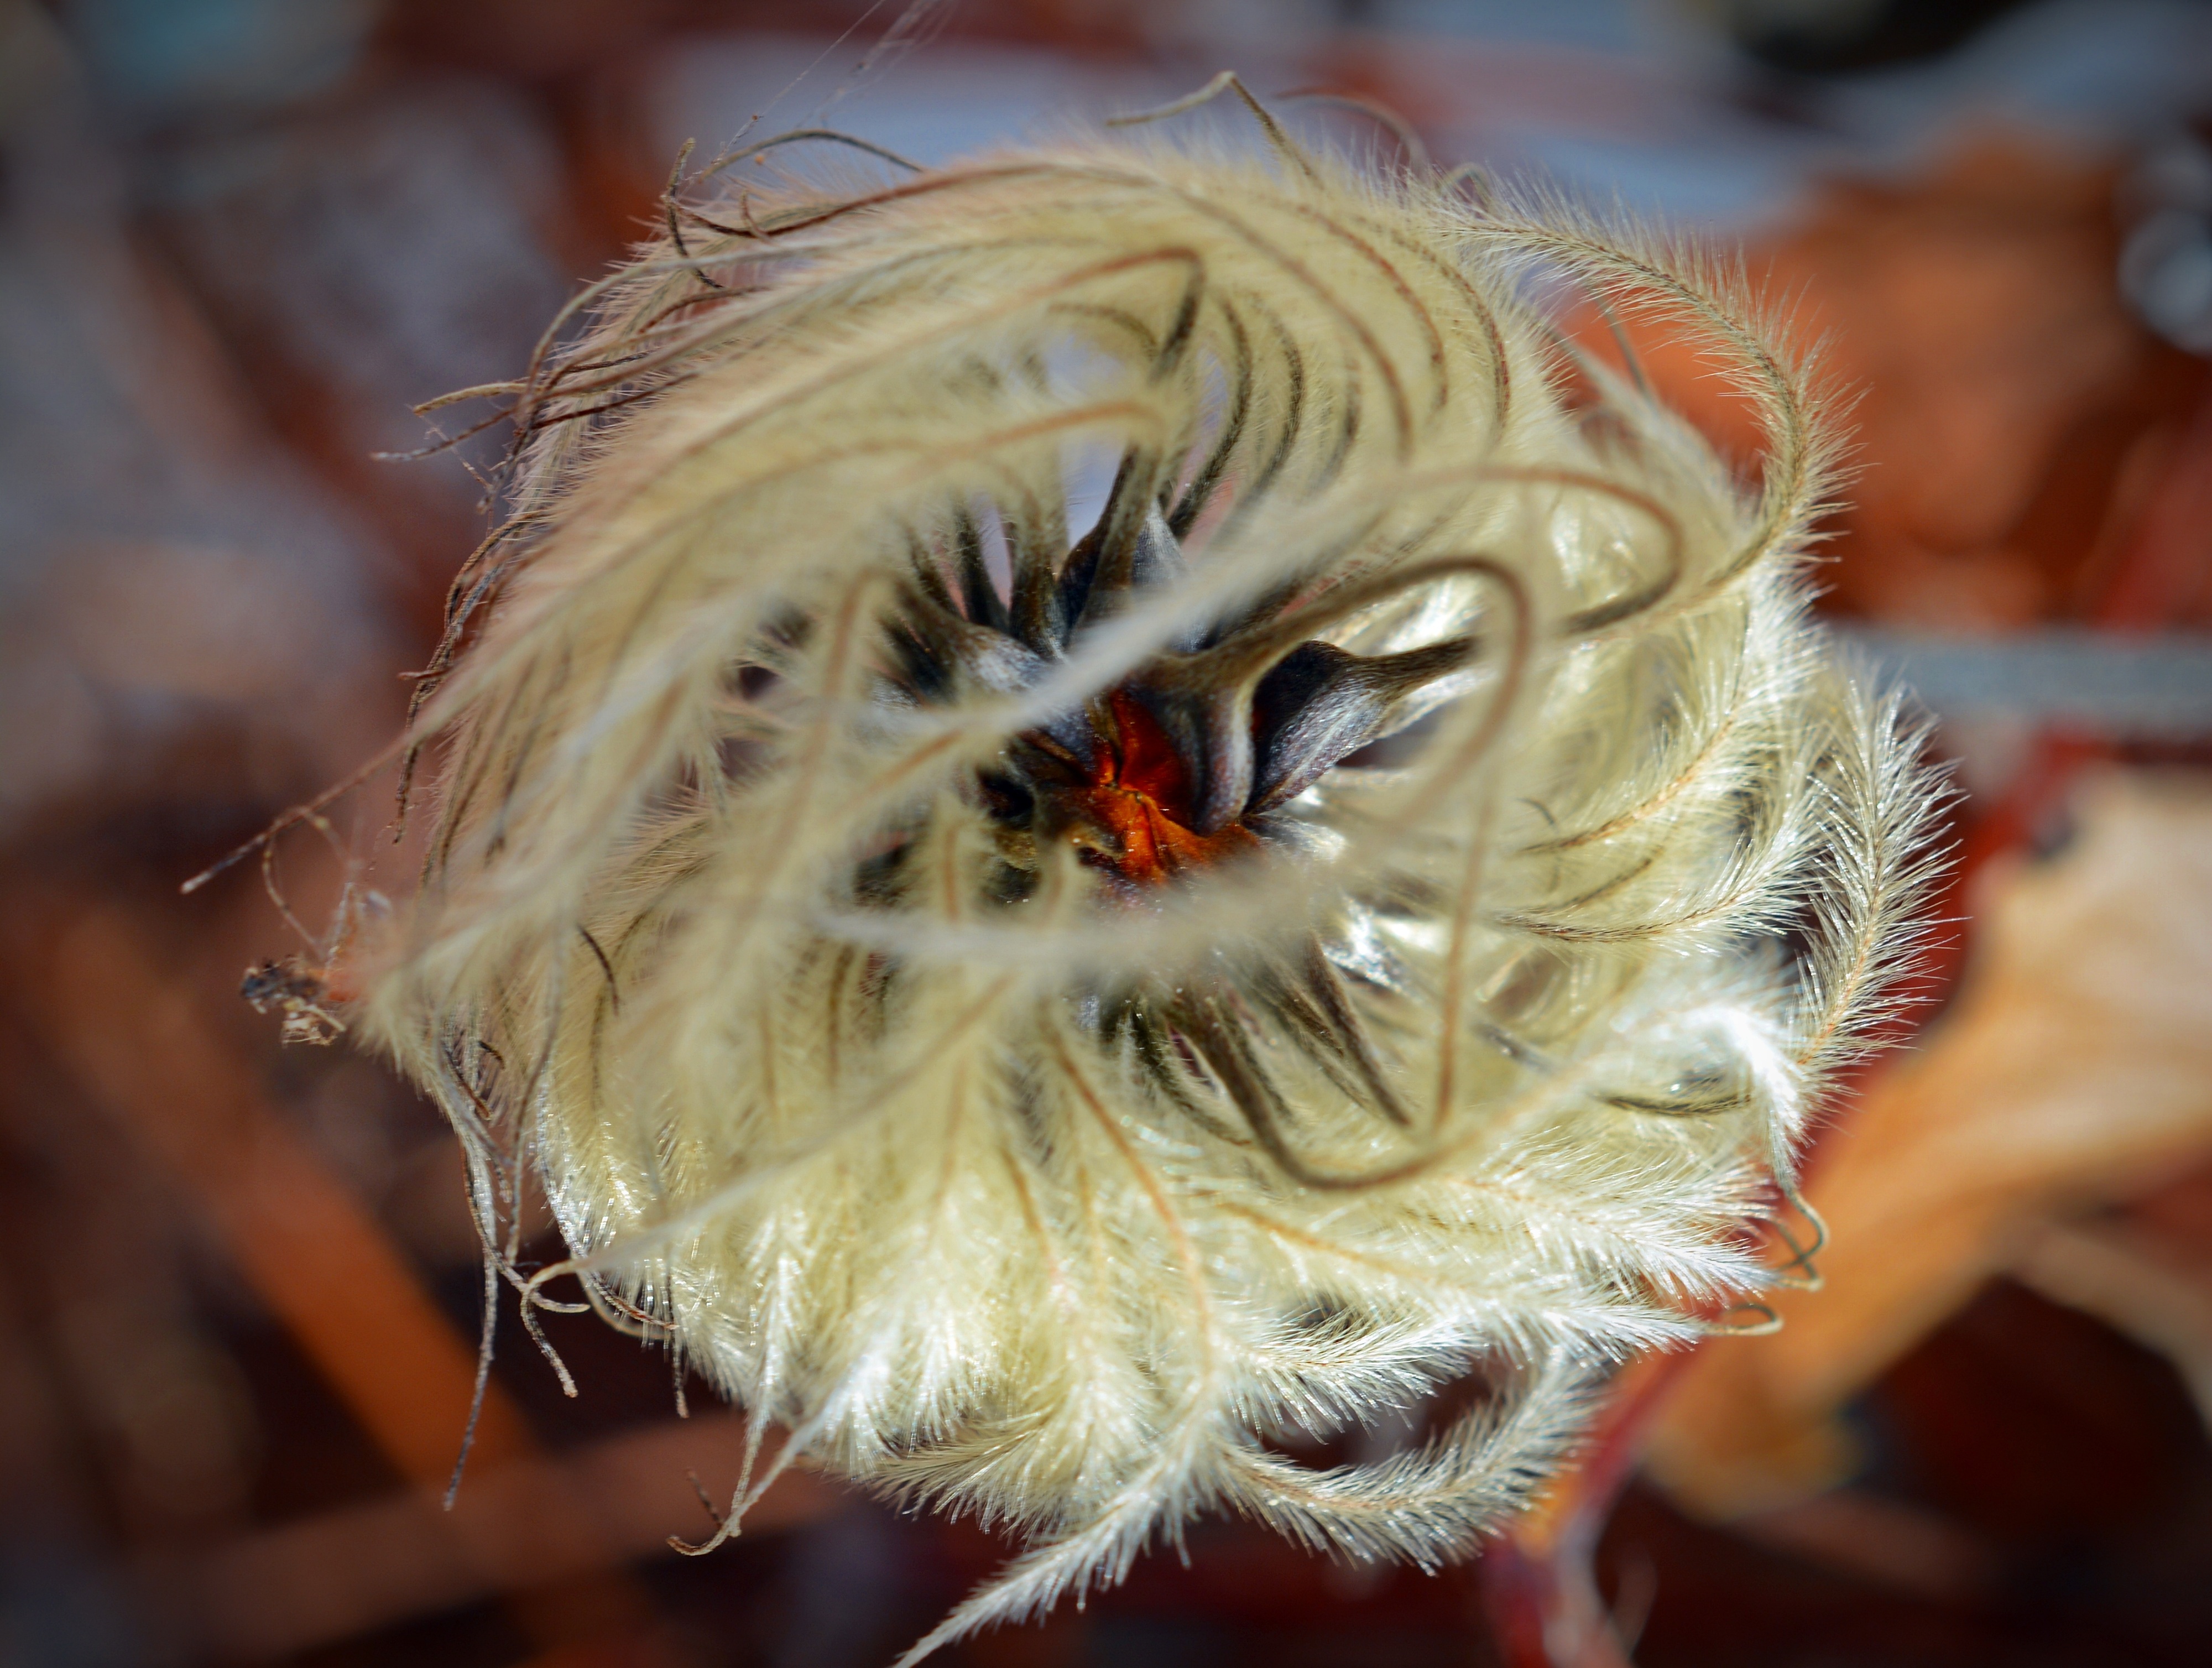
photography, flower, fluffy, color, flora, close up, seeds, eye, head, hairy, soft, organ, clematis, macro photography